Vector fields in cylindrical and spherical coordinates

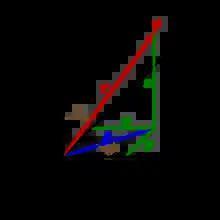

Note: the matrix is an orthogonal matrix, that is, its inverse is simply its transpose.